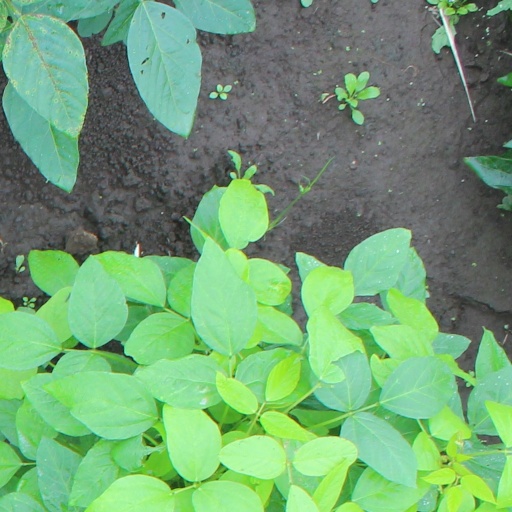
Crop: soybean